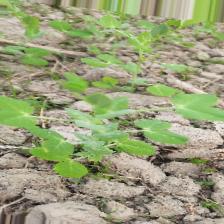
Label: Powdery Mildew